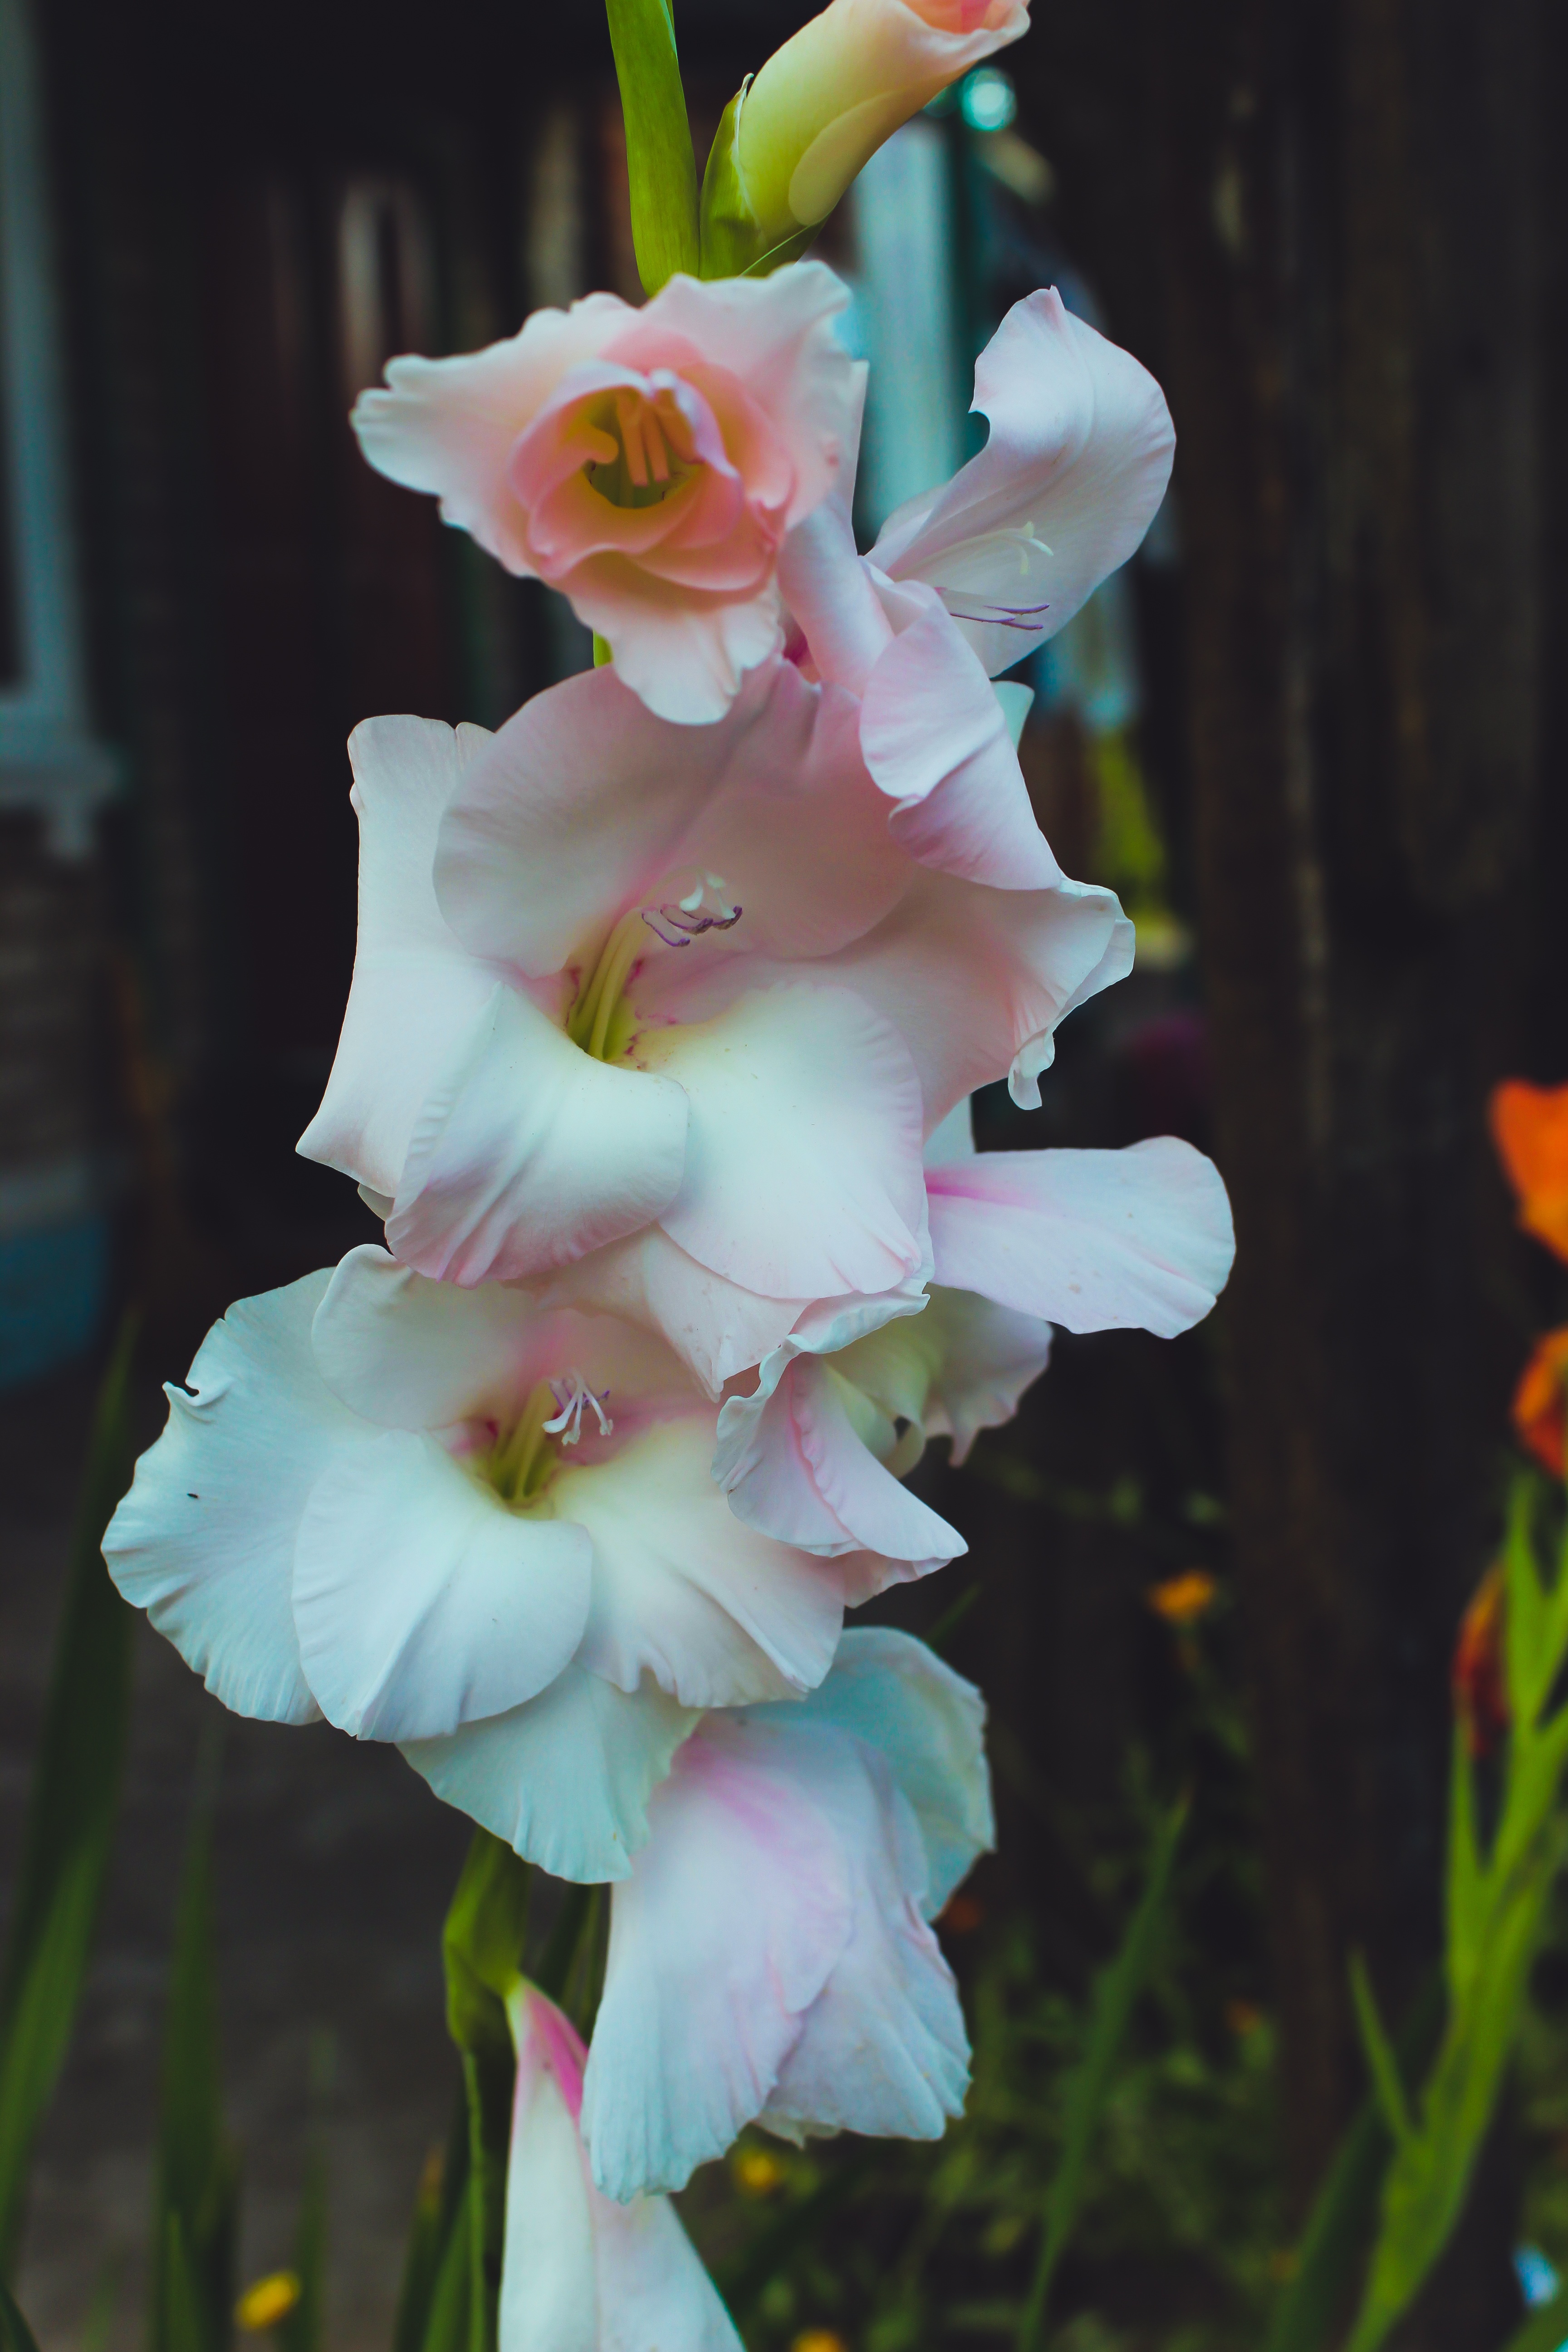
nature, blossom, plant, flower, petal, summer, spring, botany, flora, flowers, iris, eye, beautiful, day, june, gladiolus, macro photography, summer flowers, flowering plant, plant stem, land plant, iris family